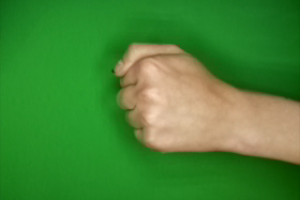
Label: rock